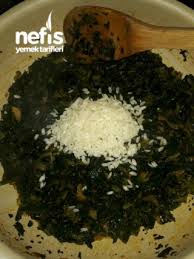
Yemek: ispanak